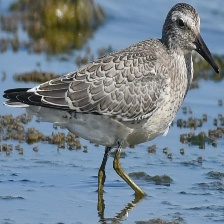
Species: RED KNOT
Scientific name: CALIDRIS CANUTUS
ImageNet parent category: red-backed_sandpiper